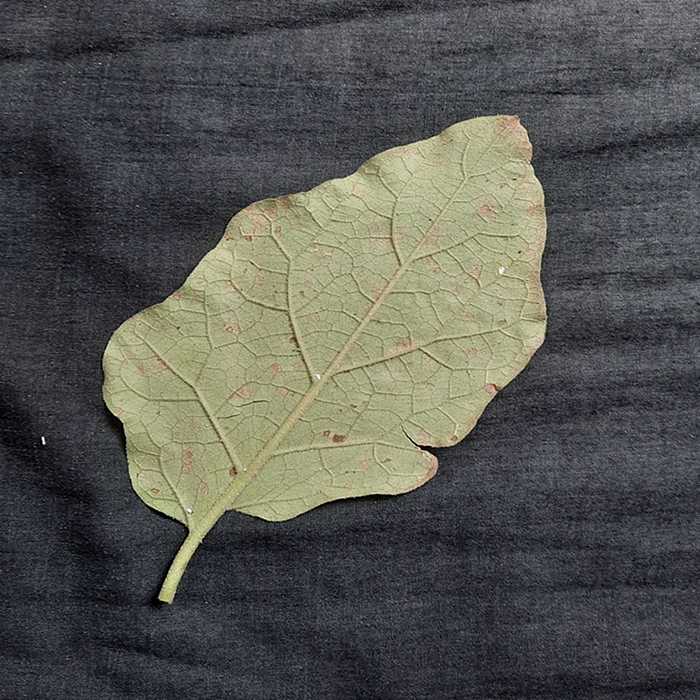
Plant: Eggplant
Label: Eggplant Cercopora leaf spot